Soonchunhyang University Hospital

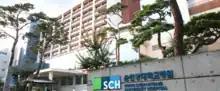

Soonchunhyang University Seoul Hospital was founded in 1974 by Succ-Jo Suh, the neurologist who served as the personal physician for President Park Chung-hee and First Lady Yuk Young-soo at that time. Currently the hospital functions as a general hospital with 788 beds in operation.